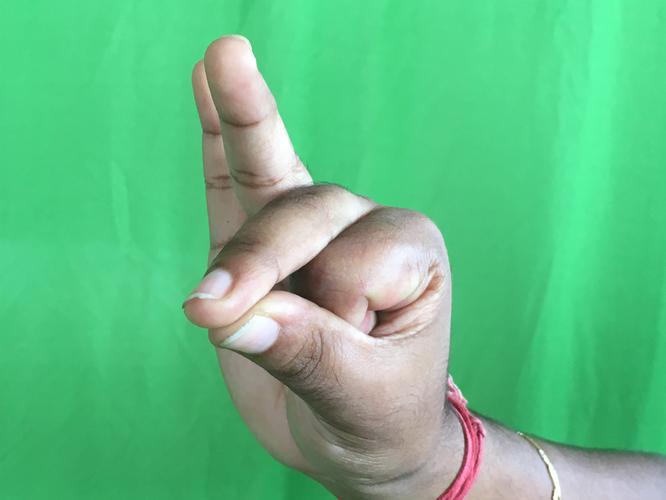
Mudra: Bramaram
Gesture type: single_hand